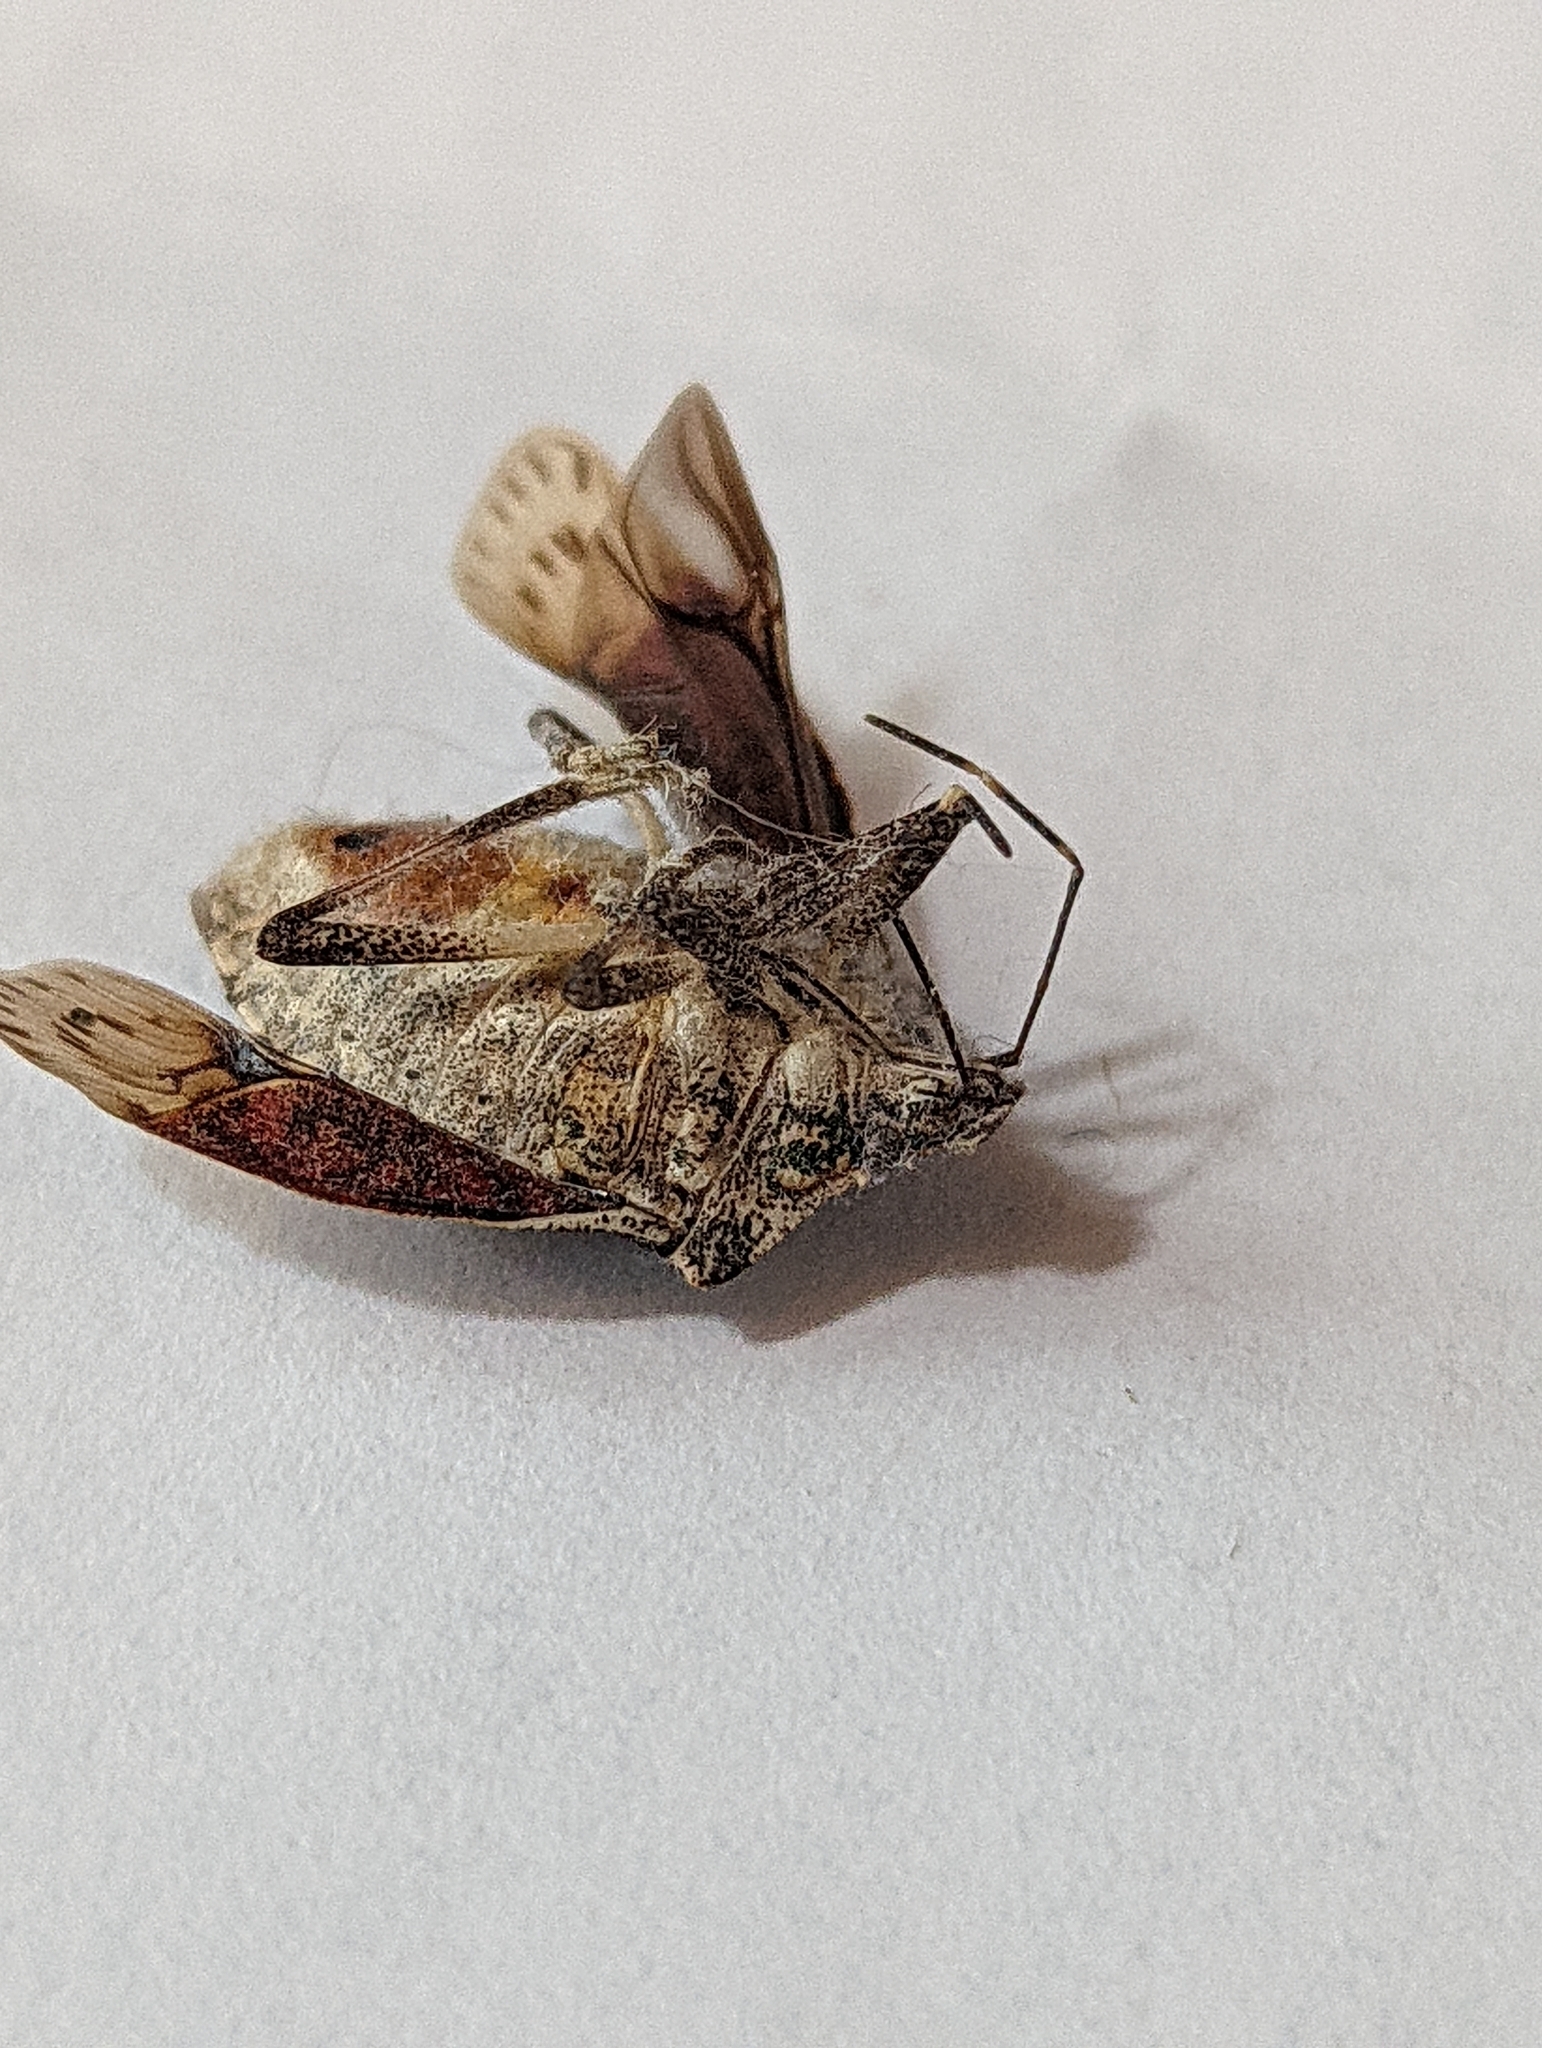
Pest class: stink_bug